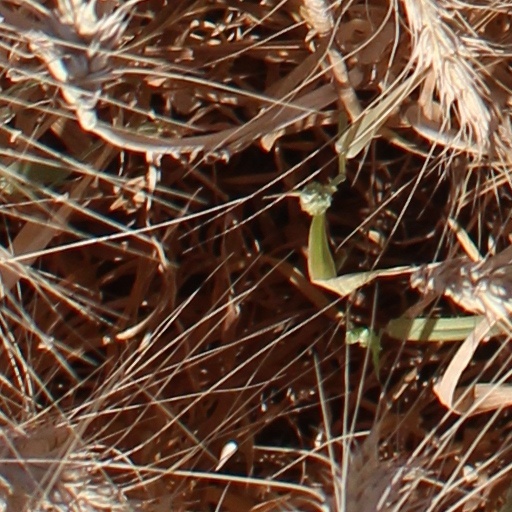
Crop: wheat